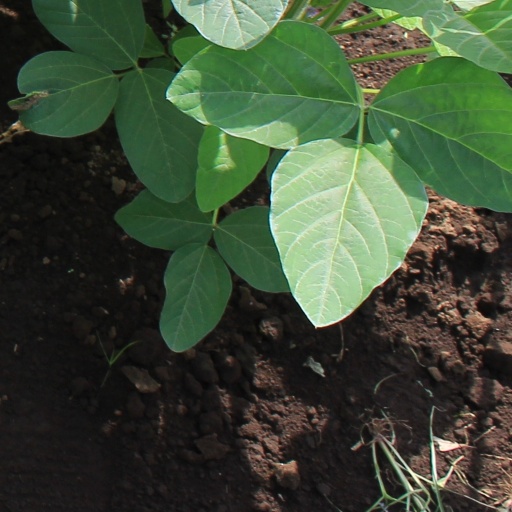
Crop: soybean